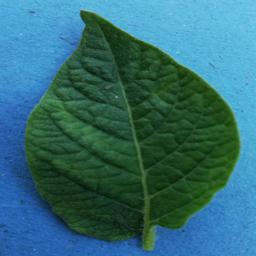
Etiqueta: Sana